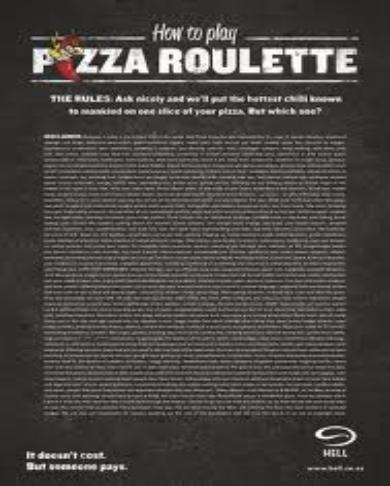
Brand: Hell Pizza
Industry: Food